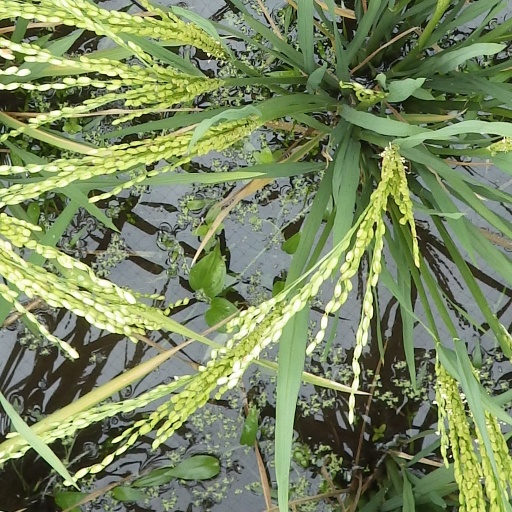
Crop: rice